Vestfold

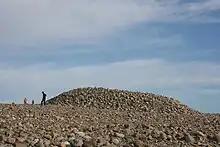
Mølen, Scandinavia's first UNESCO Global Geopark

Vestfold is Norway's smallest county, with the exception of the city-county of Oslo. It lies on the western shore of the Oslofjord. Vestfold borders with Buskerud County in the north and with Telemark County in the west. It is bordered by Skagerrak in the North Sea to both the south and east. The county has a total area of and has a coastline. Vestfjellet at is the tallest peak in the county. It is also home to 1,407 islands. Nøtterøy is the largest island in Vestfold, while Tjøme is the second-largest island.